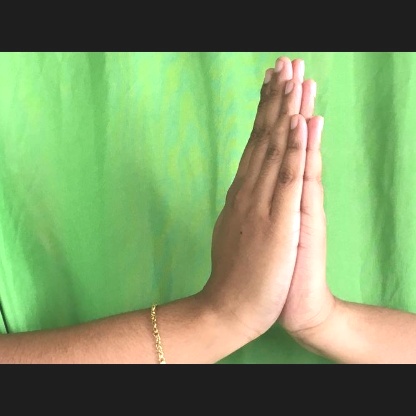
Mudra: Anjali